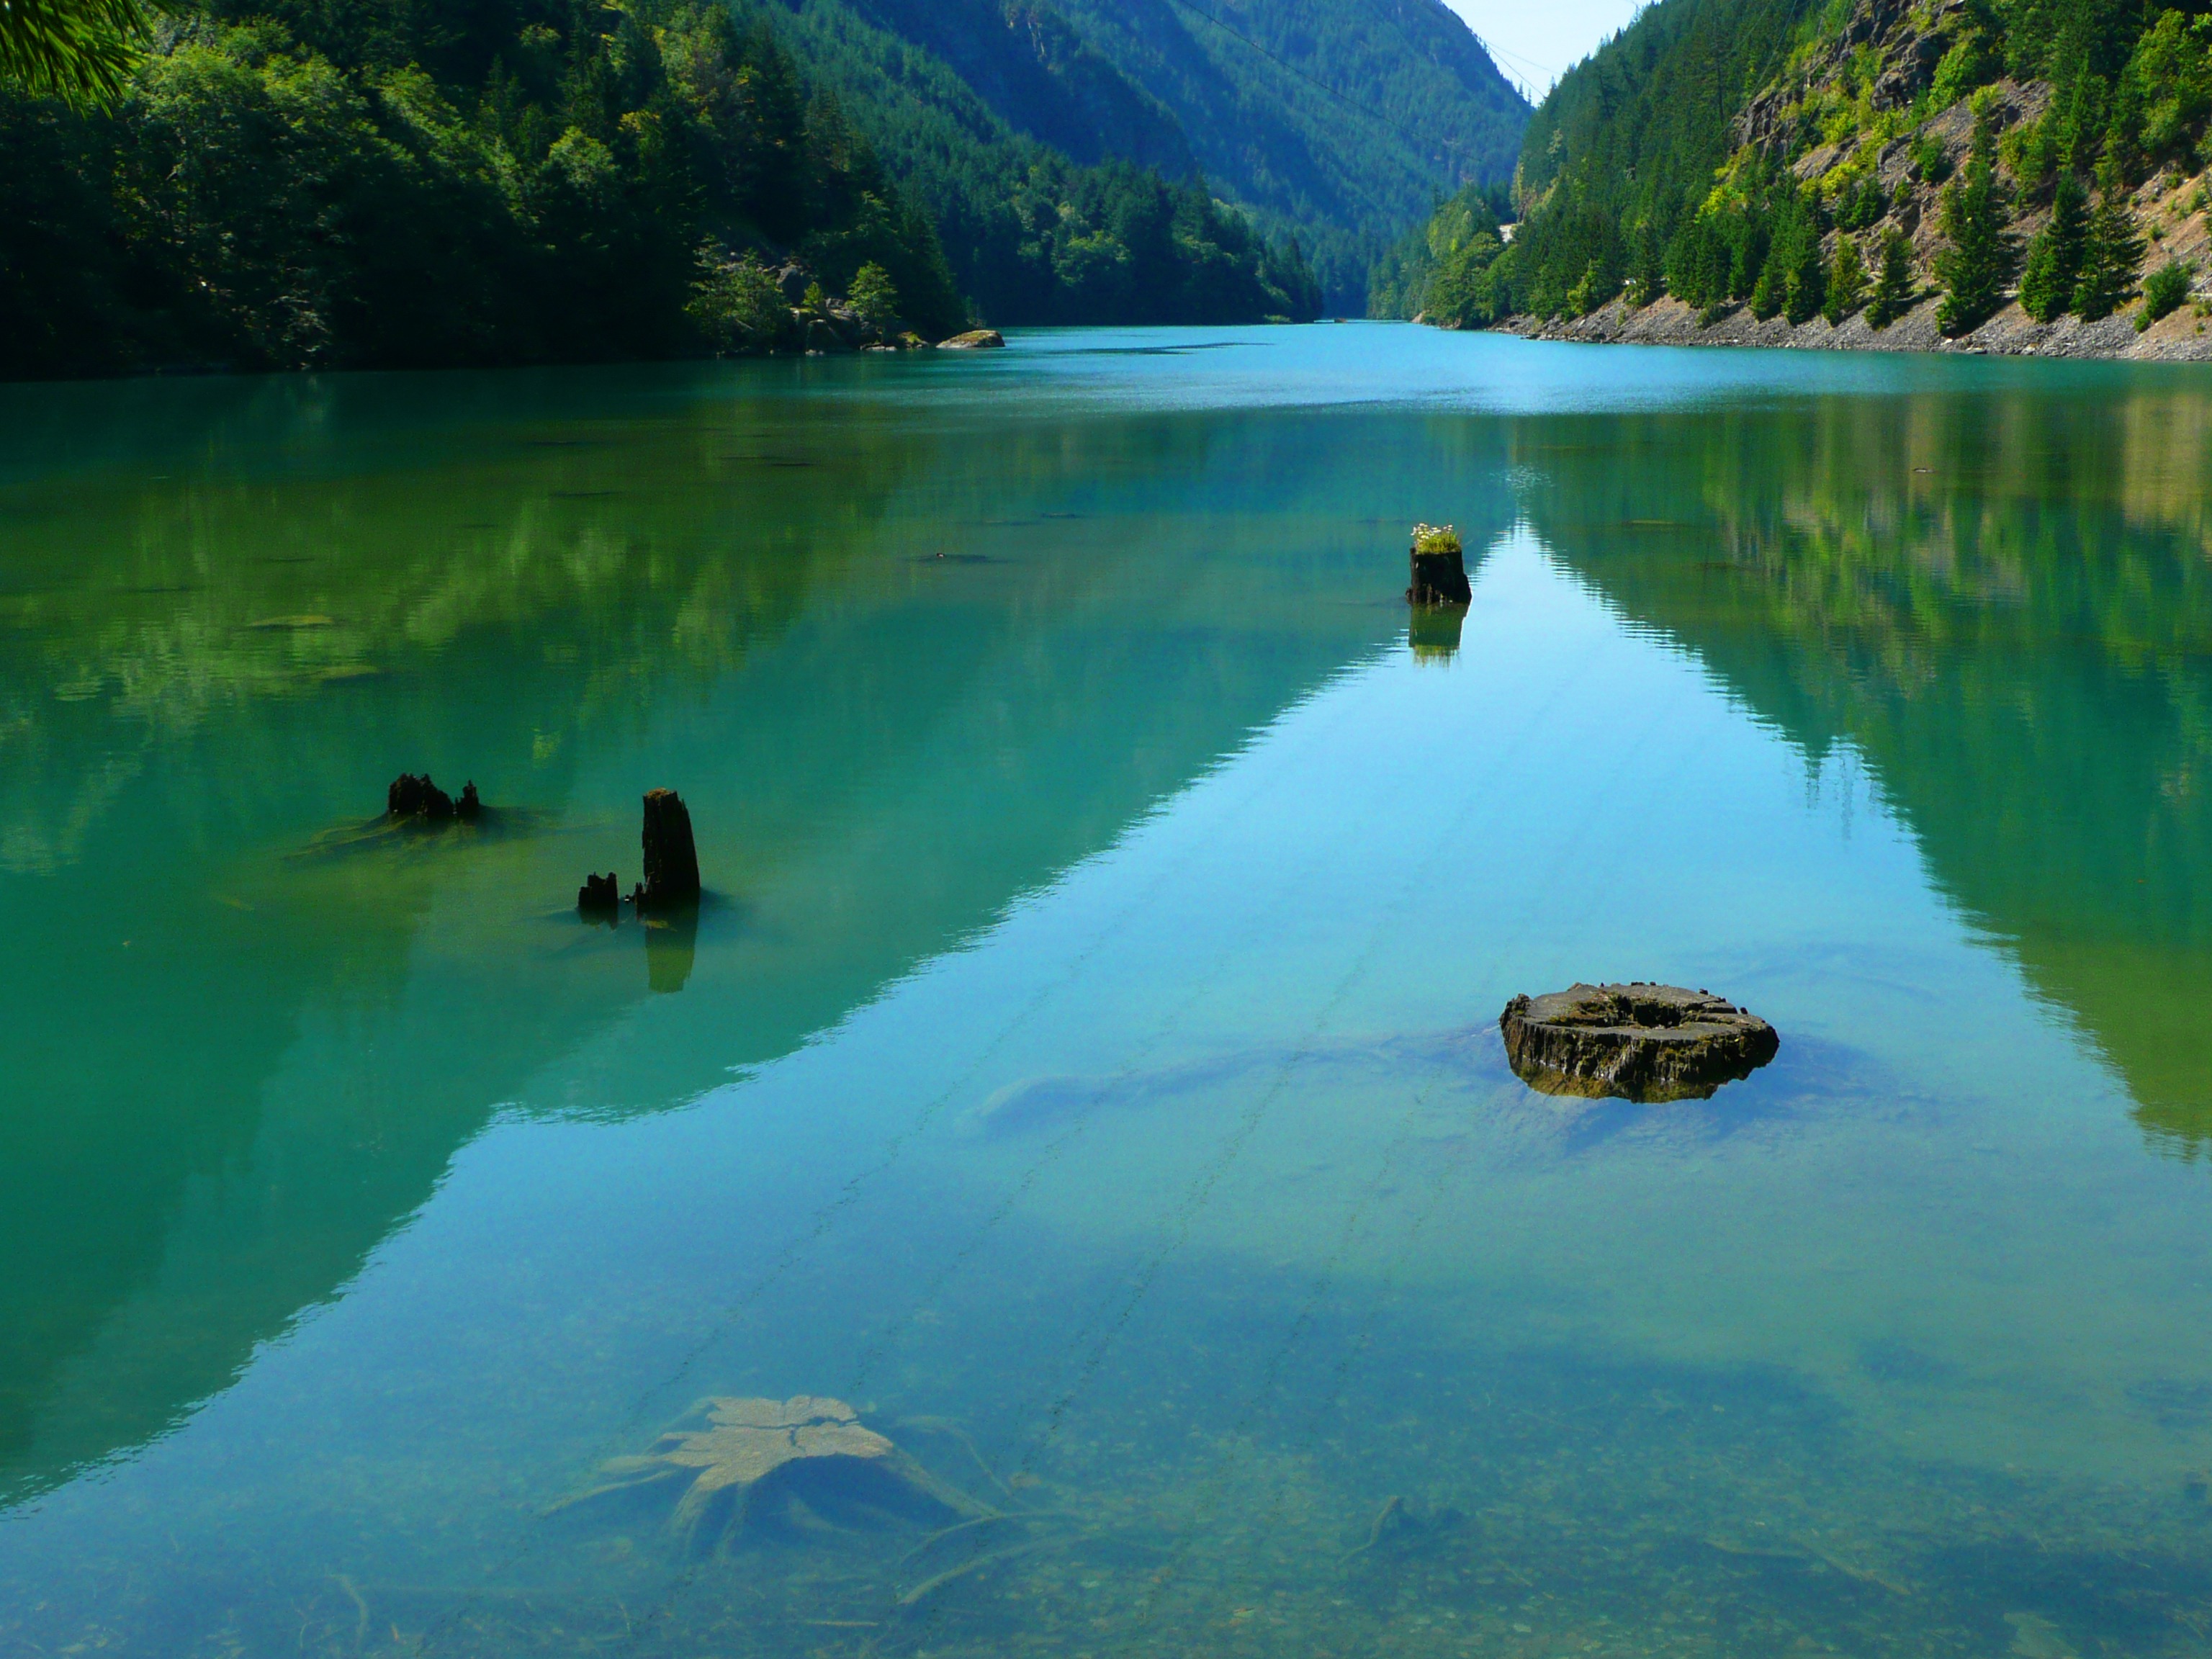
landscape, sea, water, nature, mountain, lake, river, reflection, usa, lagoon, bay, reservoir, washington, boating, cascades, ross lake